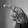
ASL letter: P